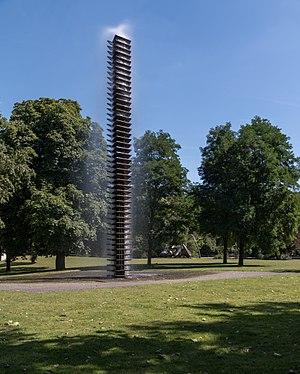
Heinz Mack est un artiste allemand. Avec Otto Piene, il a fondé le groupe ZERO en 1957. Il est mieux connu pour ses contributions à l’op art ou l’art cinétique.